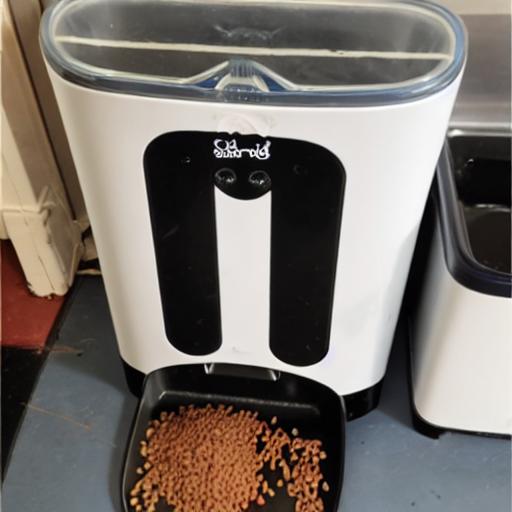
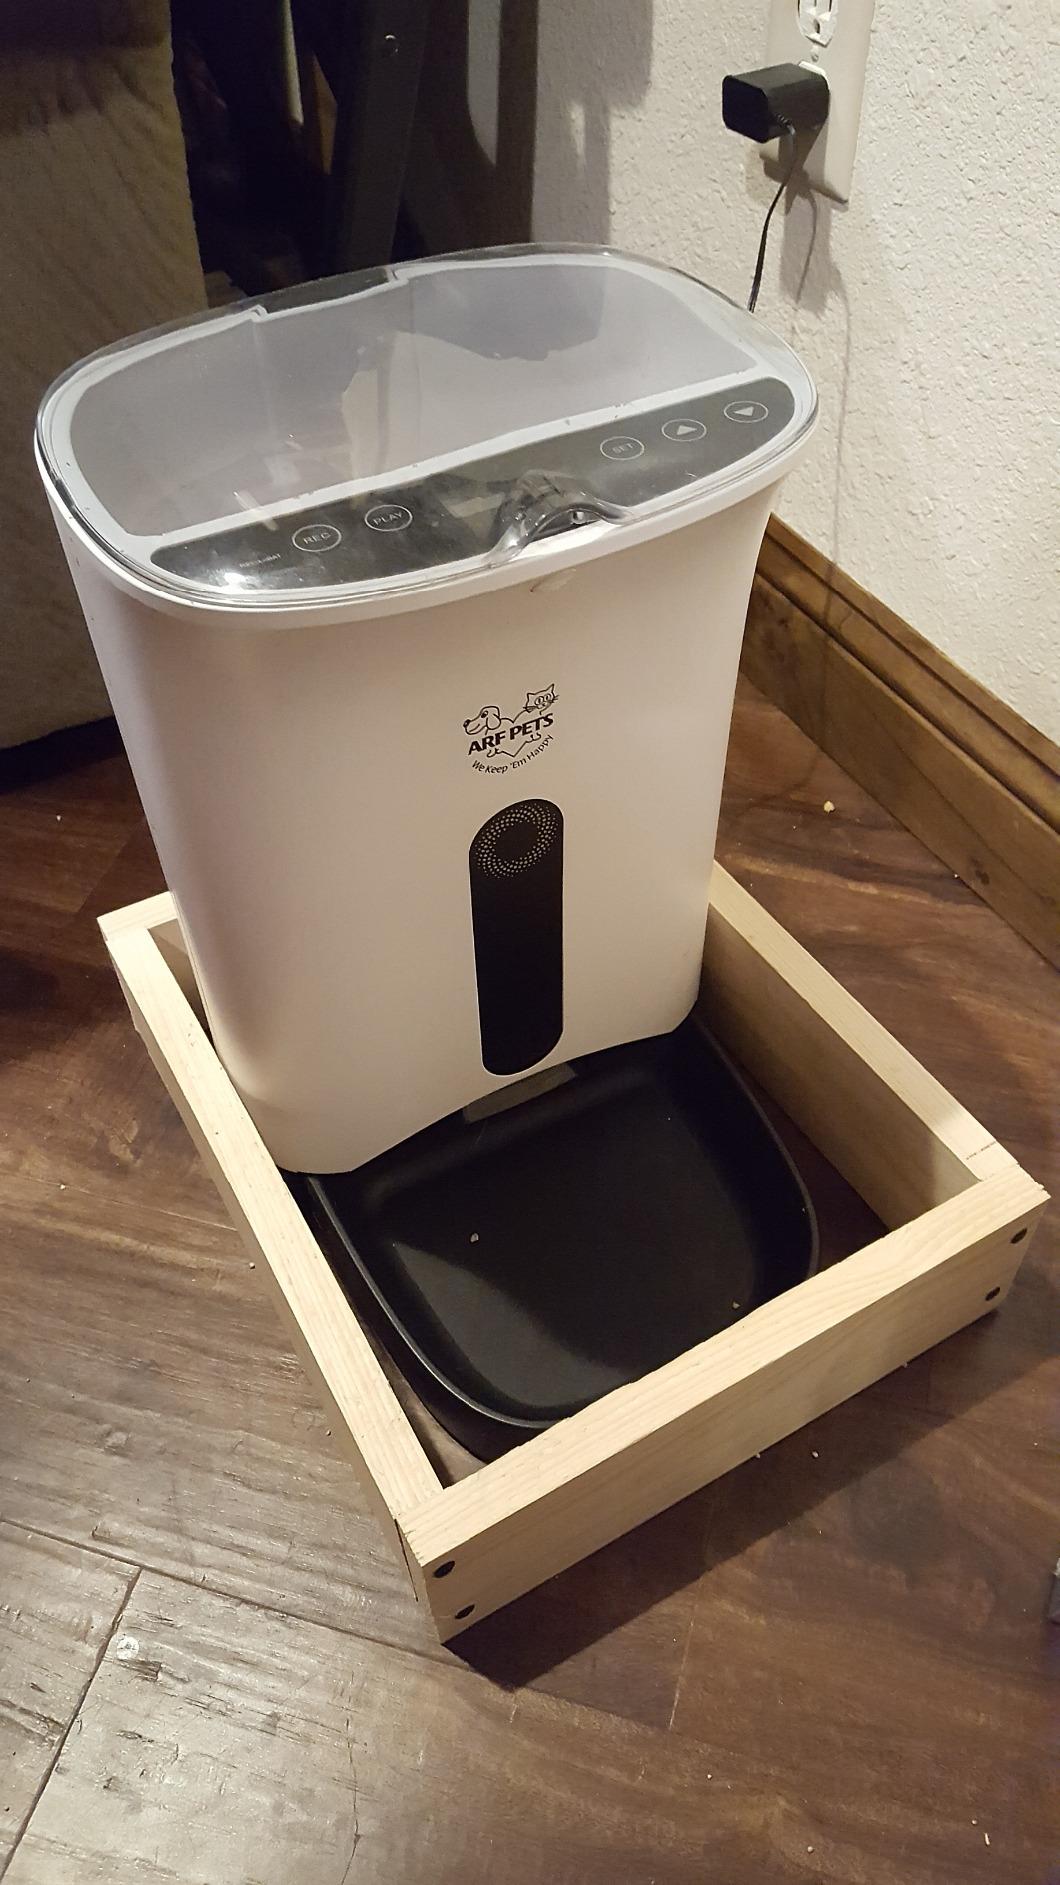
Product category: items_feeder
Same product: no